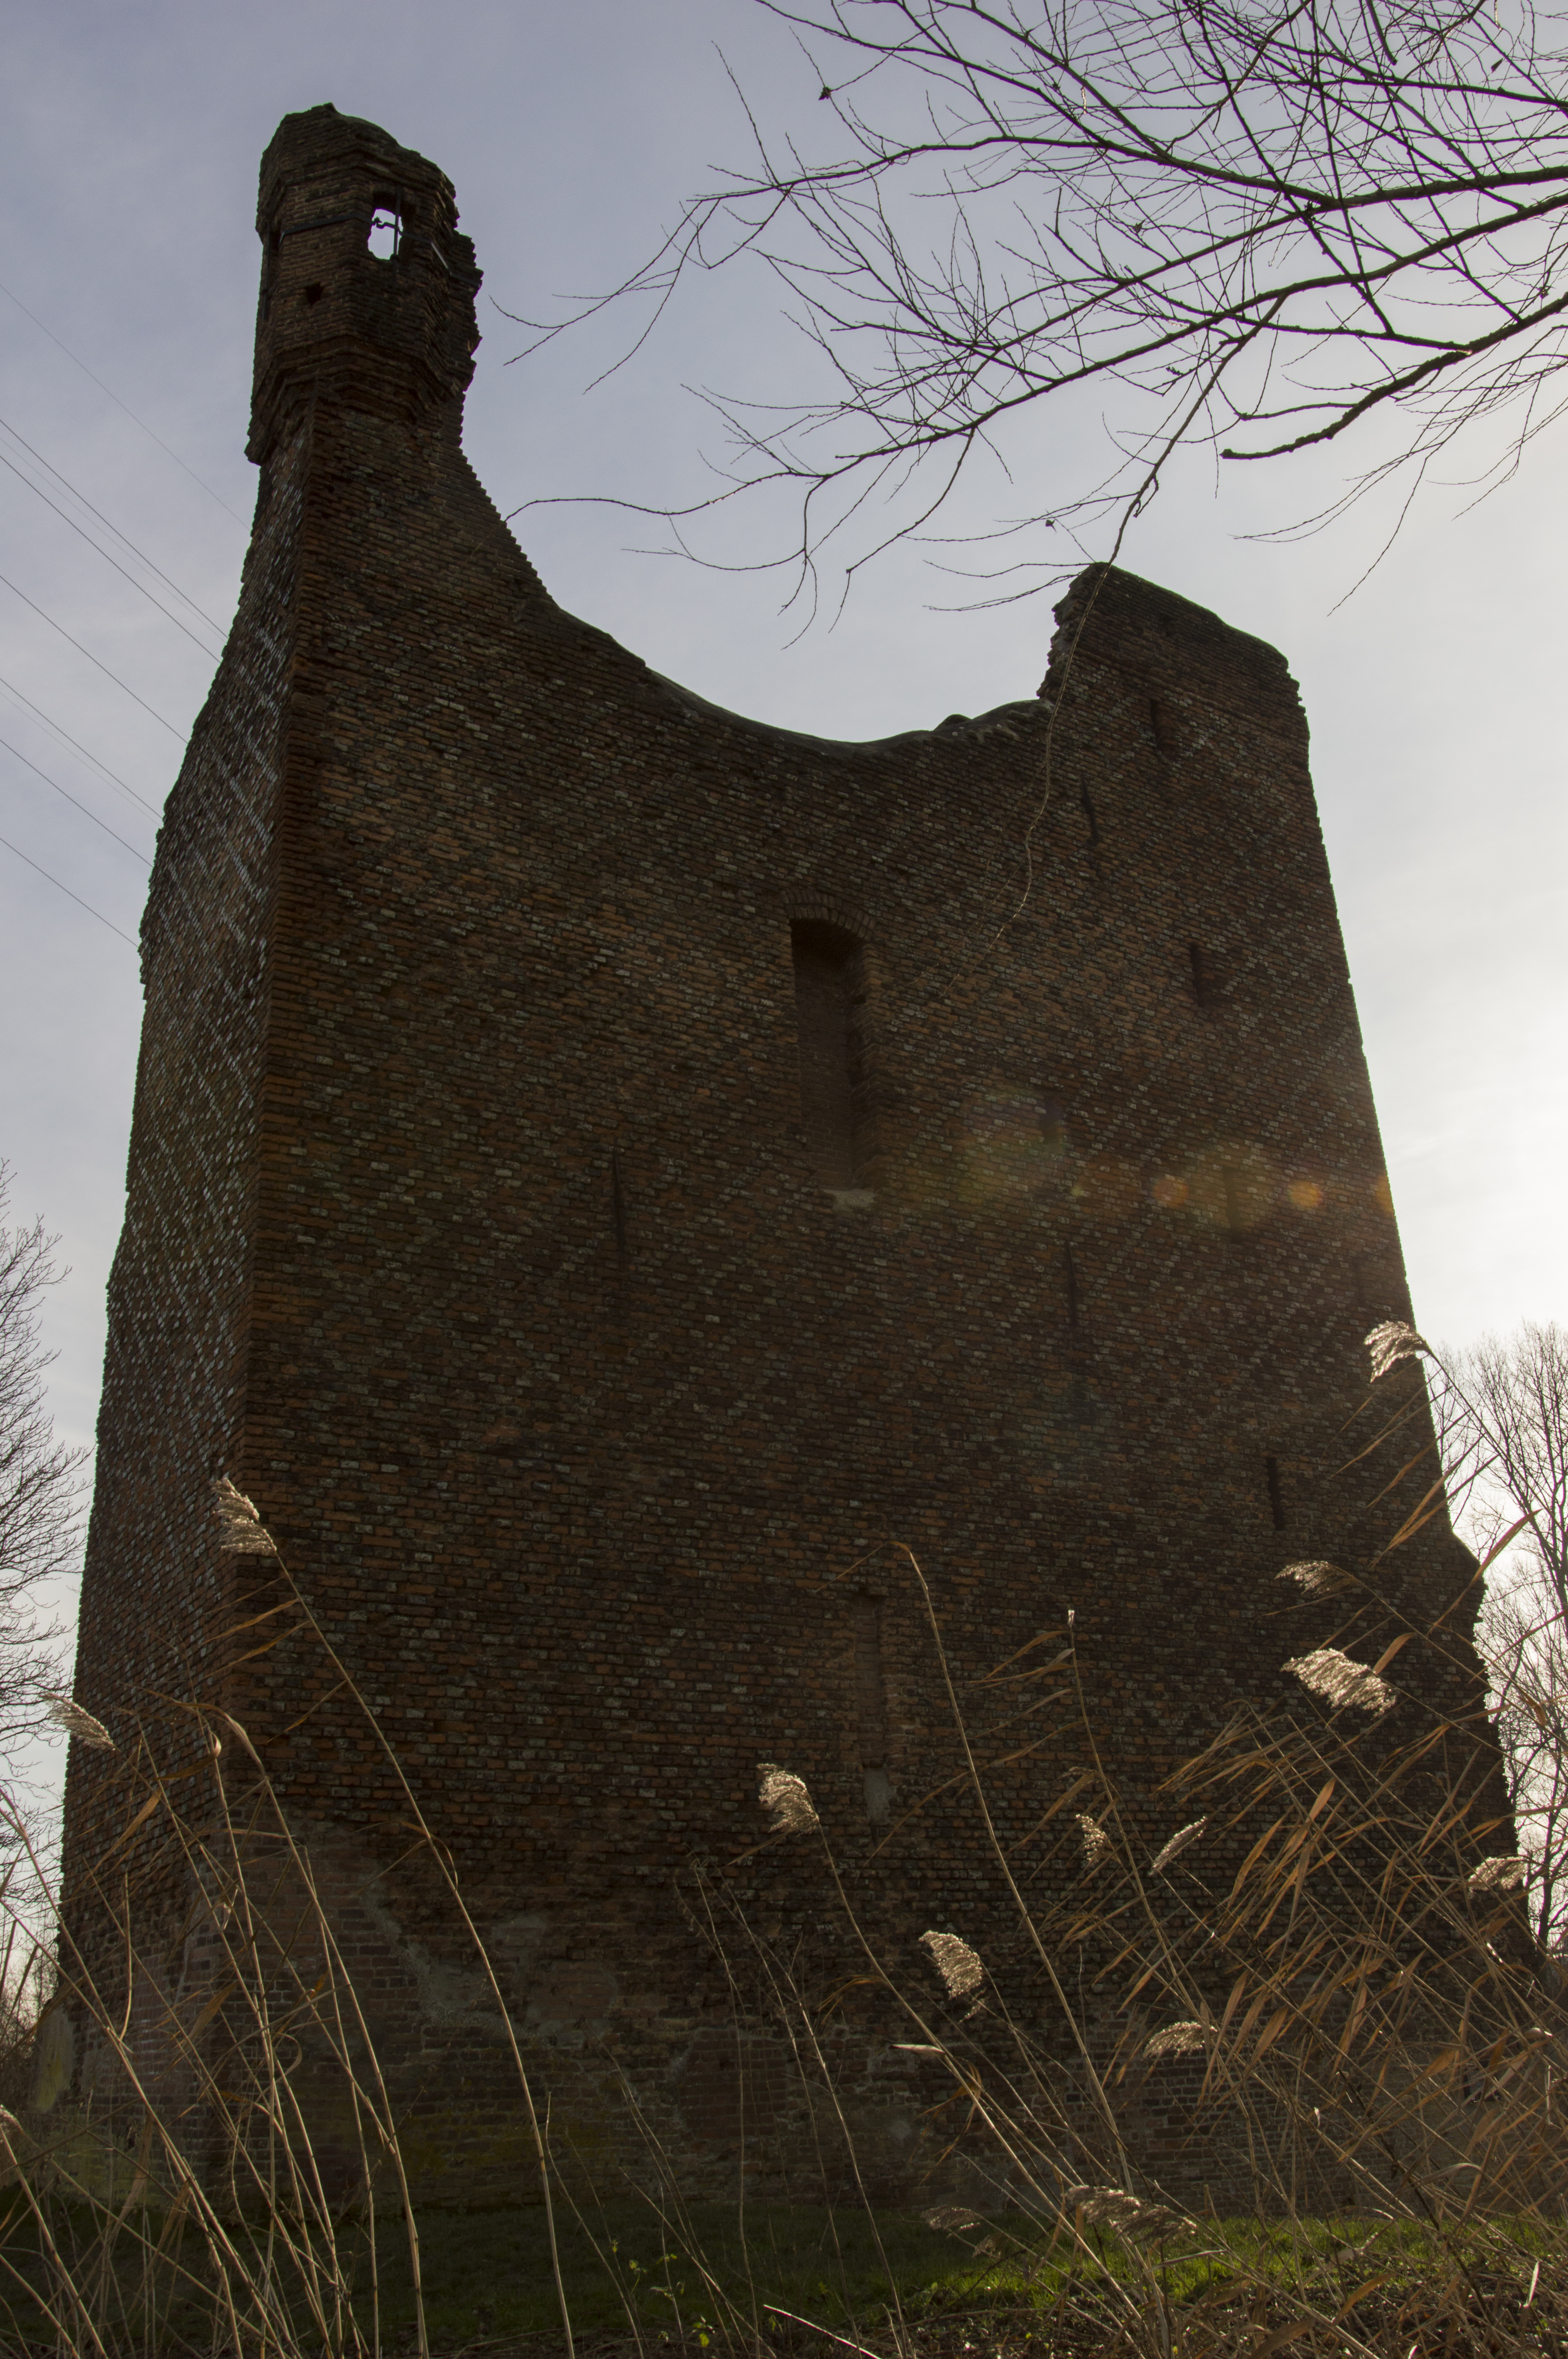
tree, outdoor, rock, architecture, photography, building, urban, monument, photo, tower, nikon, historic, sculpture, holland, nederland, netherlands, temple, ruins, dutch, outdoorphotography, picture, photograph, fotos, foto, fotografie, urbanphotography, ruine, kasteel, paulvandevelde, pdvandevelde, padagudaloma, dordrecht, stadsfotografie, nederlandinfotos, historisch, stadswandeling, architectuur, pvdvfotografie, pdvandeveldedordrecht, diep, rondjedordt, dedordtevaer, dutchphotography, nederlandsefotografie, dutchphotogaraphy, totallydutch, fotografienederland, hollandsefotografie, fotografieholland, dordtmonumenteel, fotosdordrecht, fotosvandordrecht, erfgoedcentrumdiep, openmonumentendag, fotovandeweek, dordrechtmonumenteel, huistemerwede, dani lvandemerwede, ancient history